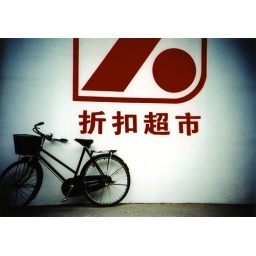
bike against wall